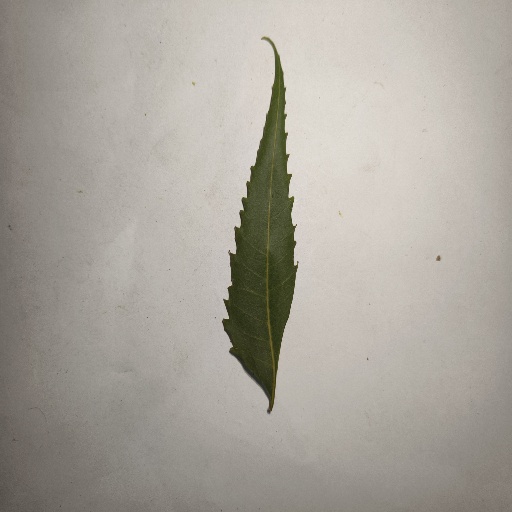
Species: Neem
Leaf condition: Healthy Leaf